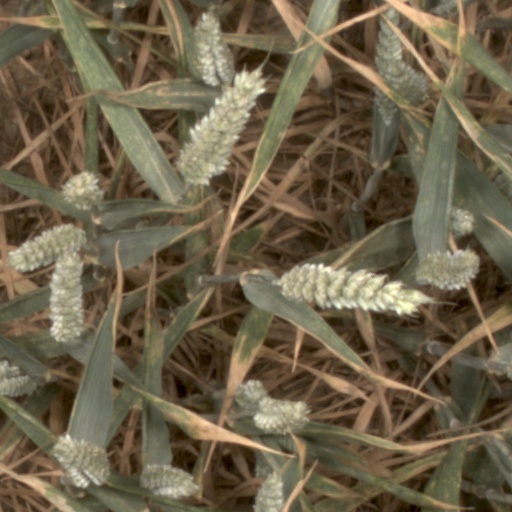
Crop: wheat